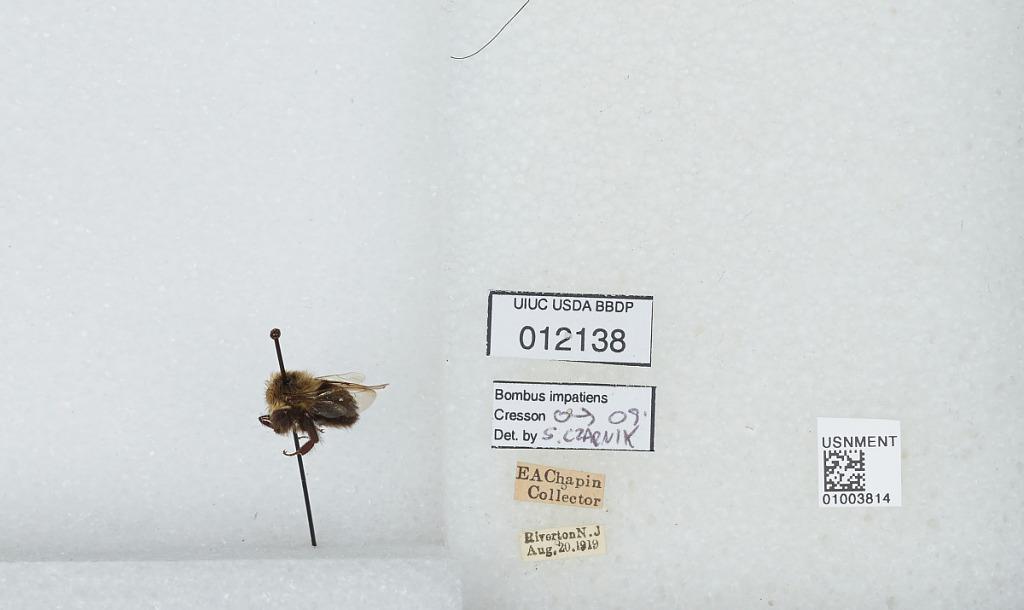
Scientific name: Bombus (Pyrobombus) impatiens Cresson
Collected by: E. Chapin
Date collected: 1919-8-20
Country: United States
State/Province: New Jersey
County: Burlington
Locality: Riverton
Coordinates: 40.0119, -75.0147
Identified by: Czarnik, S.